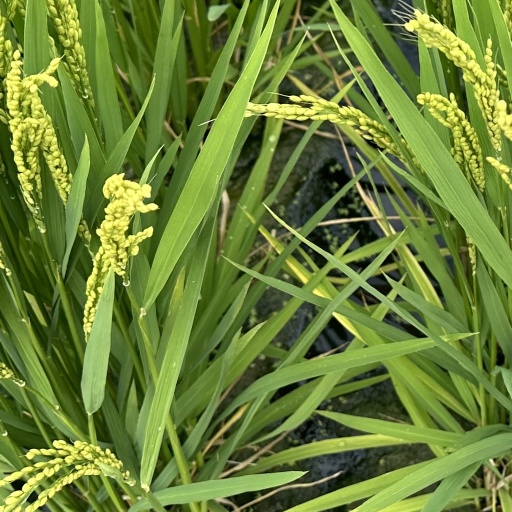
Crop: rice